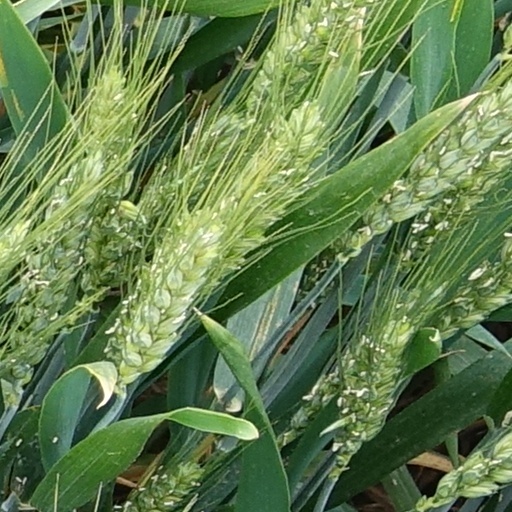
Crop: wheat